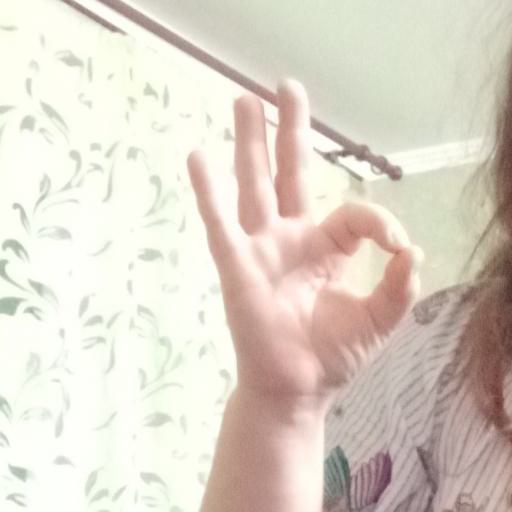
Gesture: ok